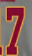
Number: 7